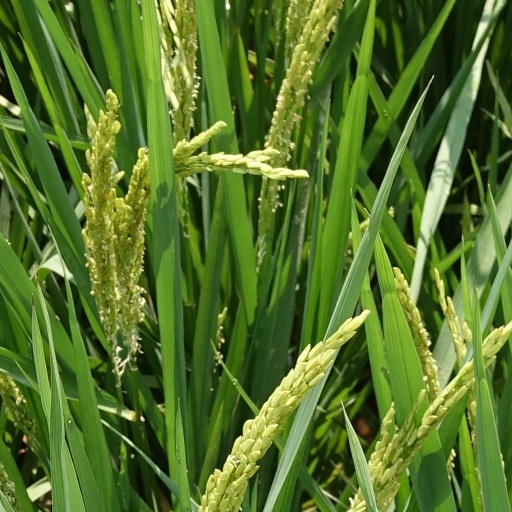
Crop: rice